History of Russia

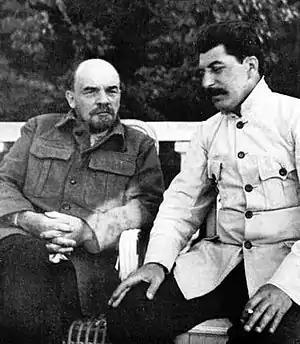
Lenin and Stalin at Gorki (1922)

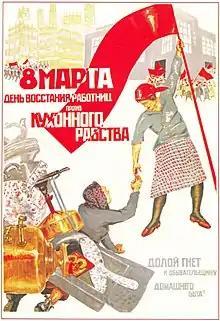
Soviet poster from 1932 symbolizing the reform of "old ways of life", dedicated to liberation of women from traditional roles

In the 1860s, a movement known as Nihilism developed in Russia. A term originally coined by Ivan Turgenev in his 1862 novel "Fathers and Sons", Nihilists favoured the destruction of human institutions and laws, based on the assumption that they are artificial and corrupt. At its core, Russian nihilism was characterized by the belief that the world lacks comprehensible meaning, objective truth, or value. For some time, many Russian liberals had been dissatisfied by what they regarded as the empty discussions of the intelligentsia. The Nihilists questioned all old values and shocked the Russian establishment. They became involved in the cause of reform and became major political forces. Their path was facilitated by the previous actions of the Decembrists, who revolted in 1825, and the financial and political hardship caused by the Crimean War, which caused many Russians to lose faith in political institutions. Russian nihilists created the manifesto "Catechism of a Revolutionary".